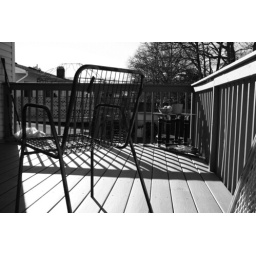
showing the other side of the chair on a deck in a dog eye view stands